Hauberk

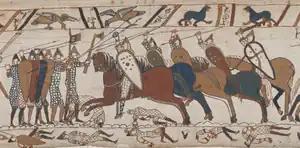

The Bayeux Tapestry depicts Norman soldiers, both cavalry and infantry, wearing a knee-length version of the hauberk, with three-quarter length sleeves and a split from hem to crotch to allow for easier movement, especially while riding, which evolved from the Carolingian byrnie. Hauberks were likely worn over heavy padded undergarments called a gambeson, which helped prevent bruising from weapon blows. While some figures are shown with additional protection for their forearms and colored bands around the sleeves, most soldiers lack arm and leg armor, though leaders like William the Conqueror wore mail leggings called chausses. Several Norman horsemen, including William, are depicted with colored rectangles on the breast of their hauberks.